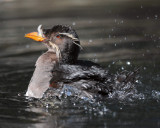
this bird has a long wide beak and feathers over the eyes like lashes.
this bird has a yellow orange bill with white eyebrow and grey breast.
this bird has a black body with an orange beakthe bird as a grey belly, the bill is short and pointed, with black and grey covering the rest of its body
this waterbird features a rather large, yellow beak and small, red eyes.
this bird has wings that are black wtih a short yellow bill
this bird has wings that are black and has a yellow billa medium size bird with a short, pointed, orange beak.
grey chest, black head, yellow beak
this bird has wings that are black and has a yellow bill
Species: Rhinoceros Auklet